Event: Nepal Earthquake
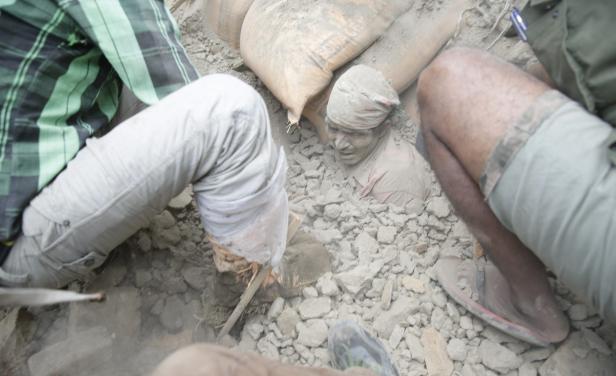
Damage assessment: damage